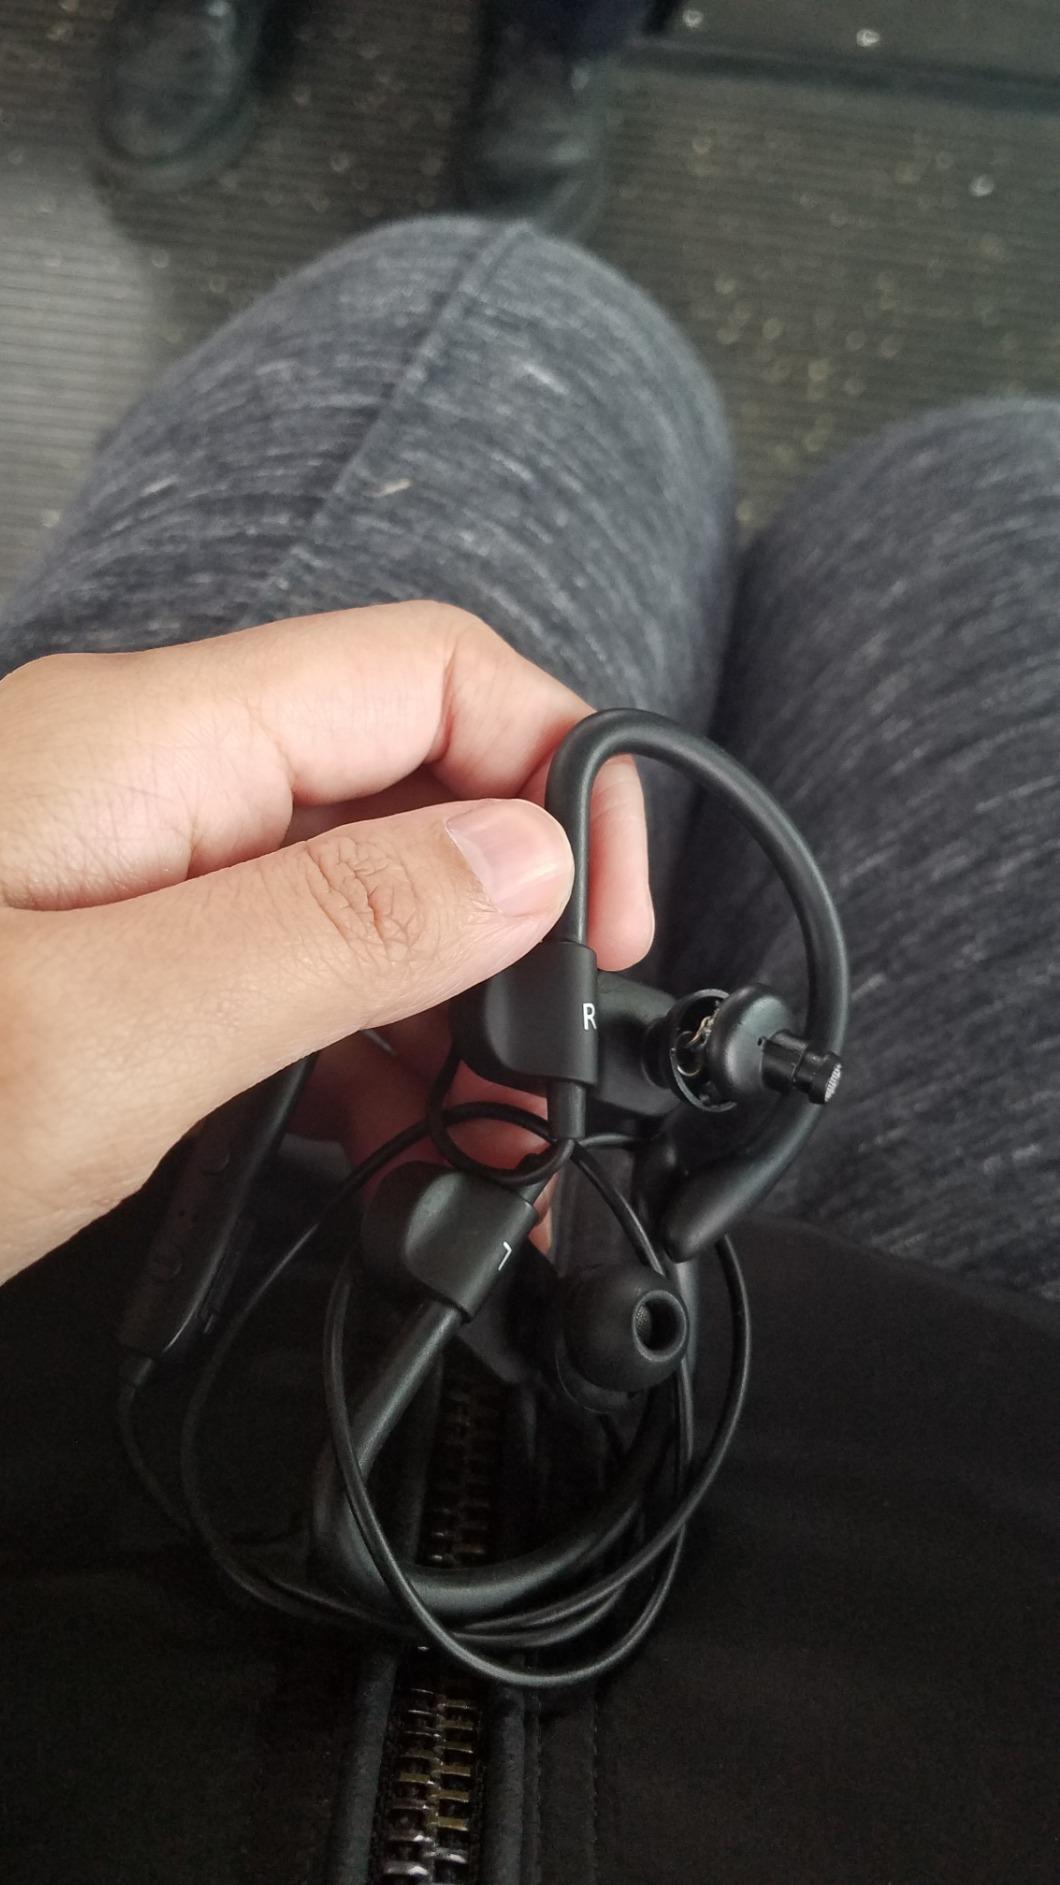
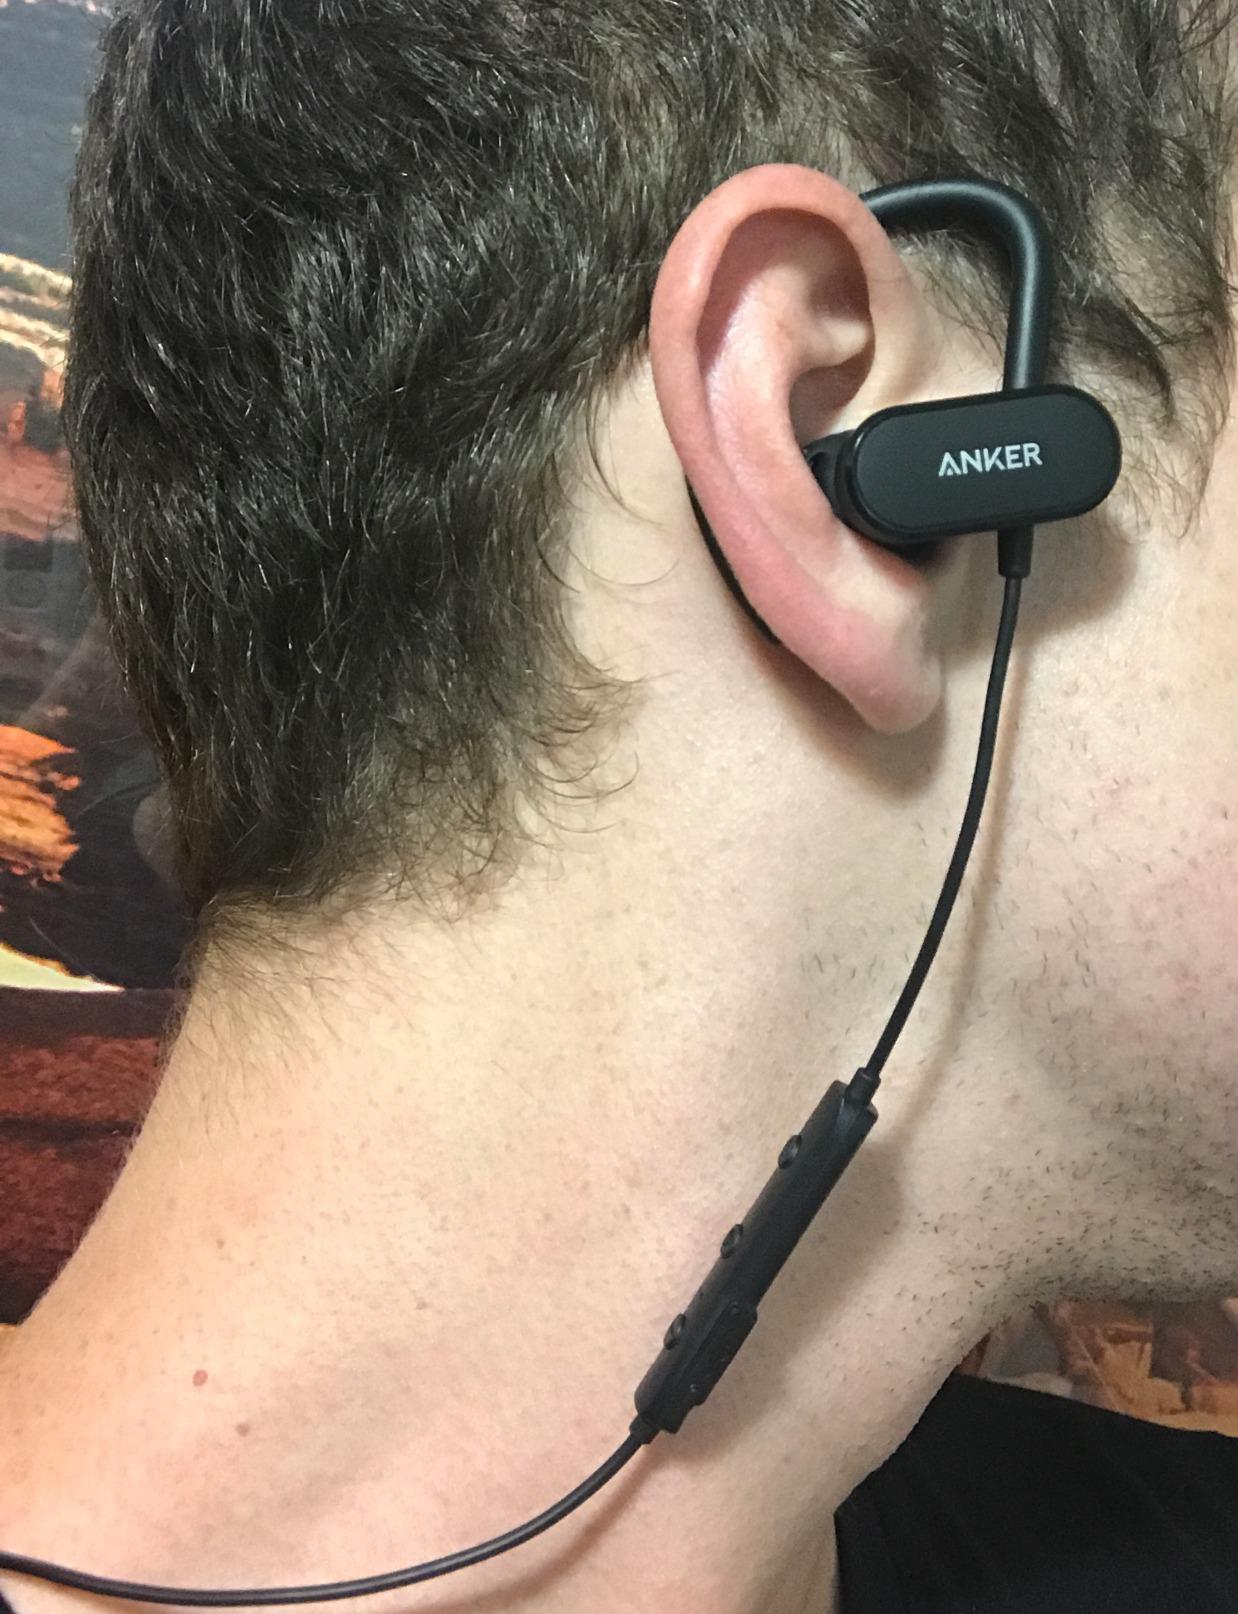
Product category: headphones
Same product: yes